Chasing Two Hares

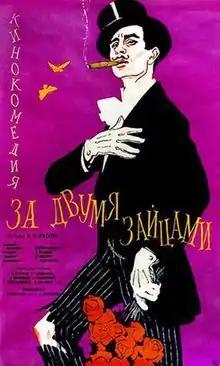

Chasing Two Hares, also known as A Kyiv Comedy, is a 1961 Soviet Ukrainian comedy film directed by Viktor Ivanov based on the eponymous play by Mykhailo Starytsky.